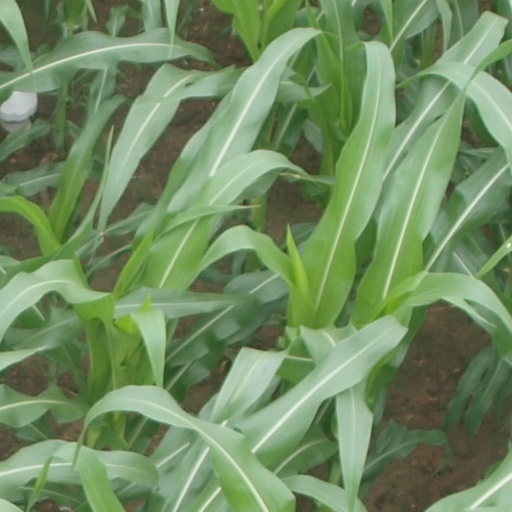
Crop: maize; corn